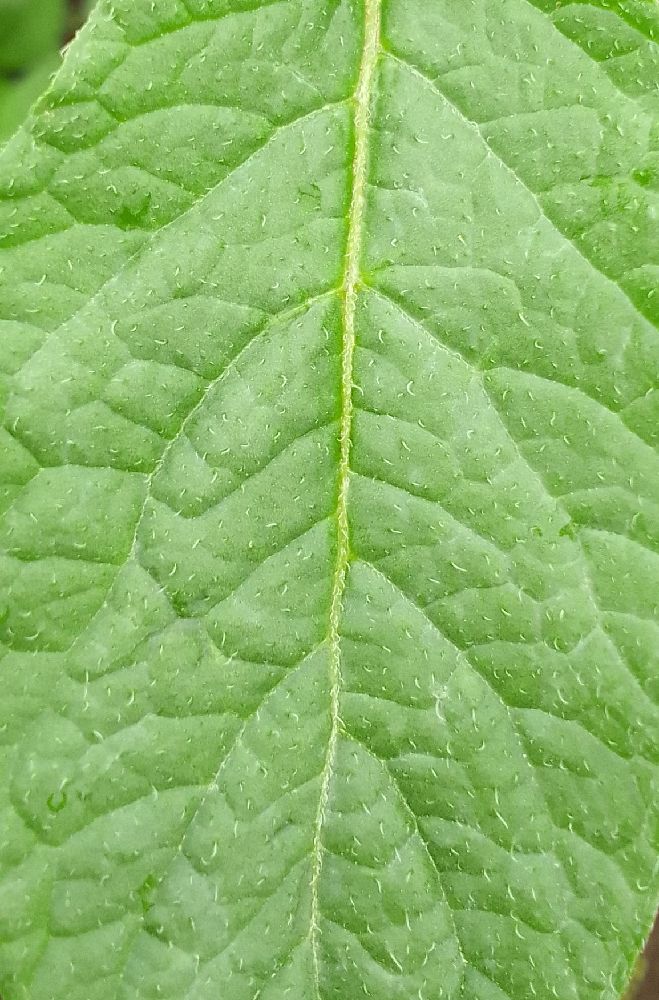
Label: Healthy